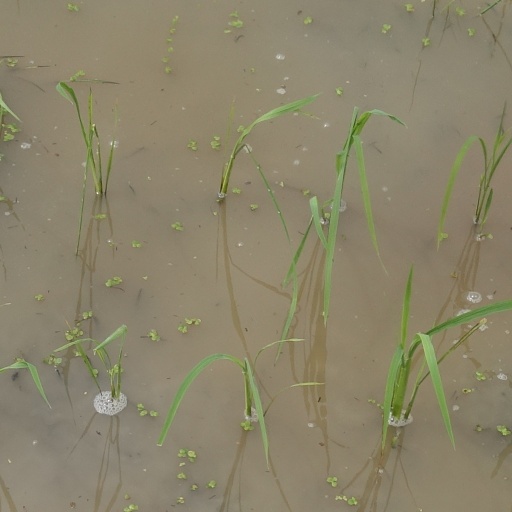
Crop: rice